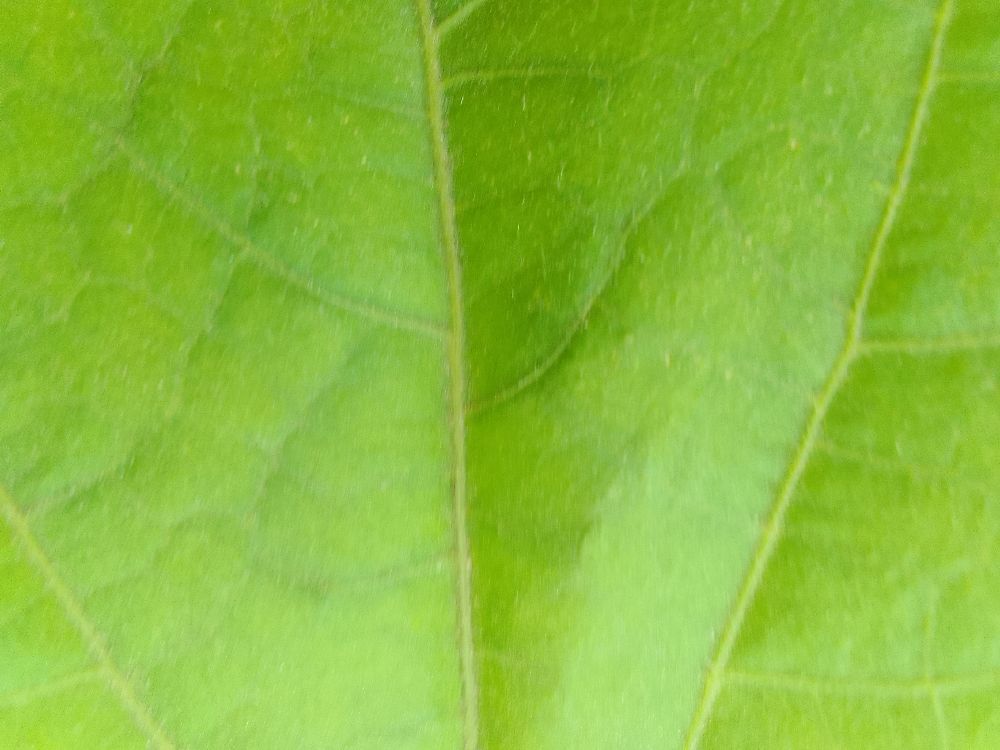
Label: healthy